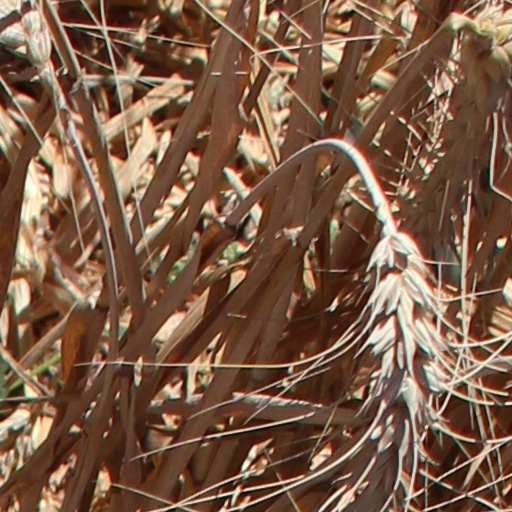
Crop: wheat